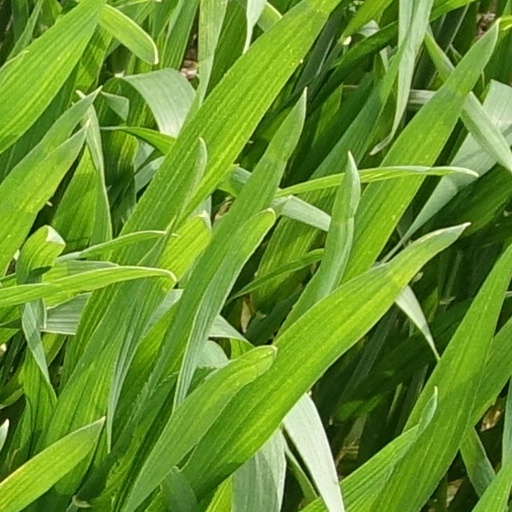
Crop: wheat